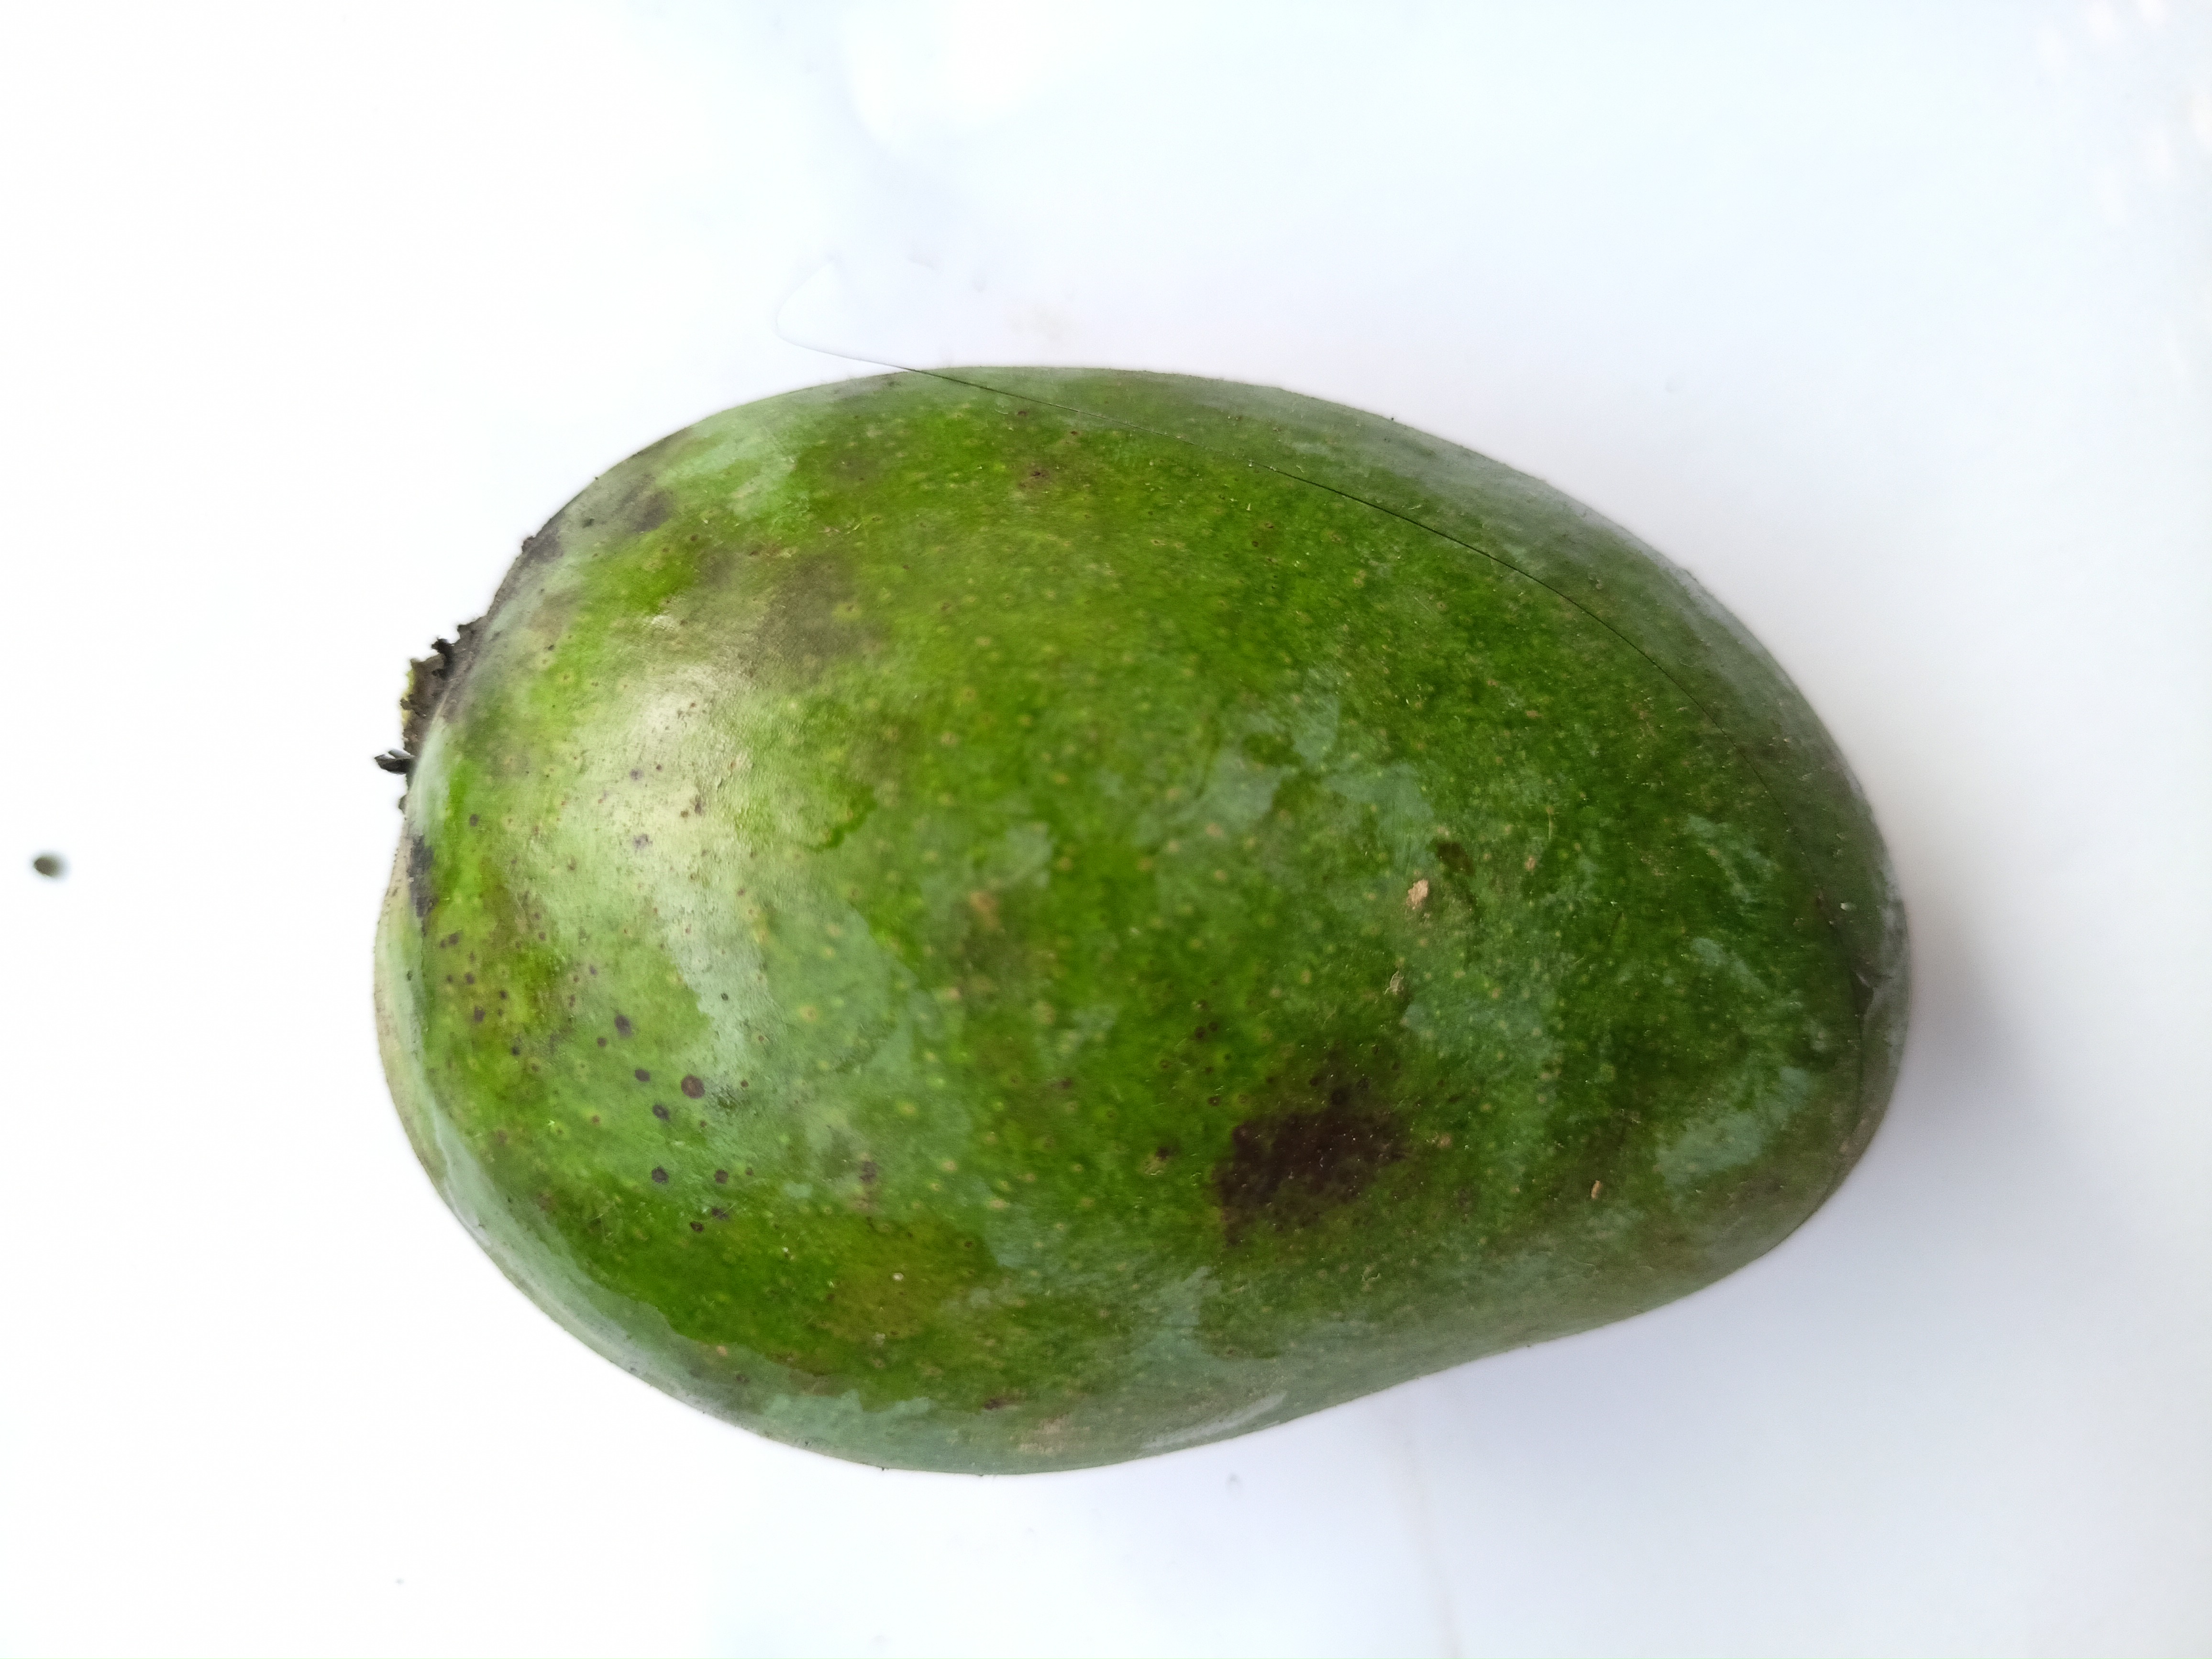
Mango variety: Khrishapat